Keegan-Michael Key

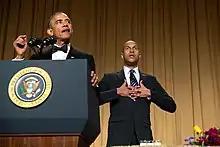
Barack Obama and Keegan-Michael Key at White House Correspondents' Association Dinner 2015

Key was one of the founders of Hamtramck, Michigan,'s Planet Ant Theatre, and was a member of the Second City Detroit's mainstage cast before joining the Second City e.t.c. theater in Chicago. Key co-founded the Detroit Creativity Project along with Beth Hagenlocker, Marc Evan Jackson, Margaret Edwartowski, and Larry Joe Campbell. The Detroit Creativity Project teaches students in Detroit improvization as a way to improve their communication skills. Key performed with The 313, an improv group formed with other members of Second City Hollywood that appears around the country. The 313 is made up primarily of former Detroit residents and is named for Detroit's area code.